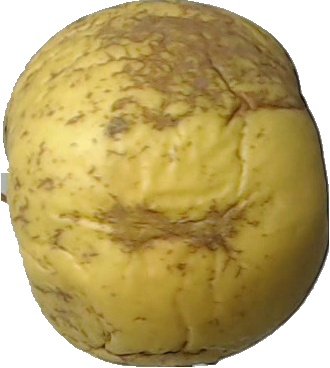
Label: apple_golden_1